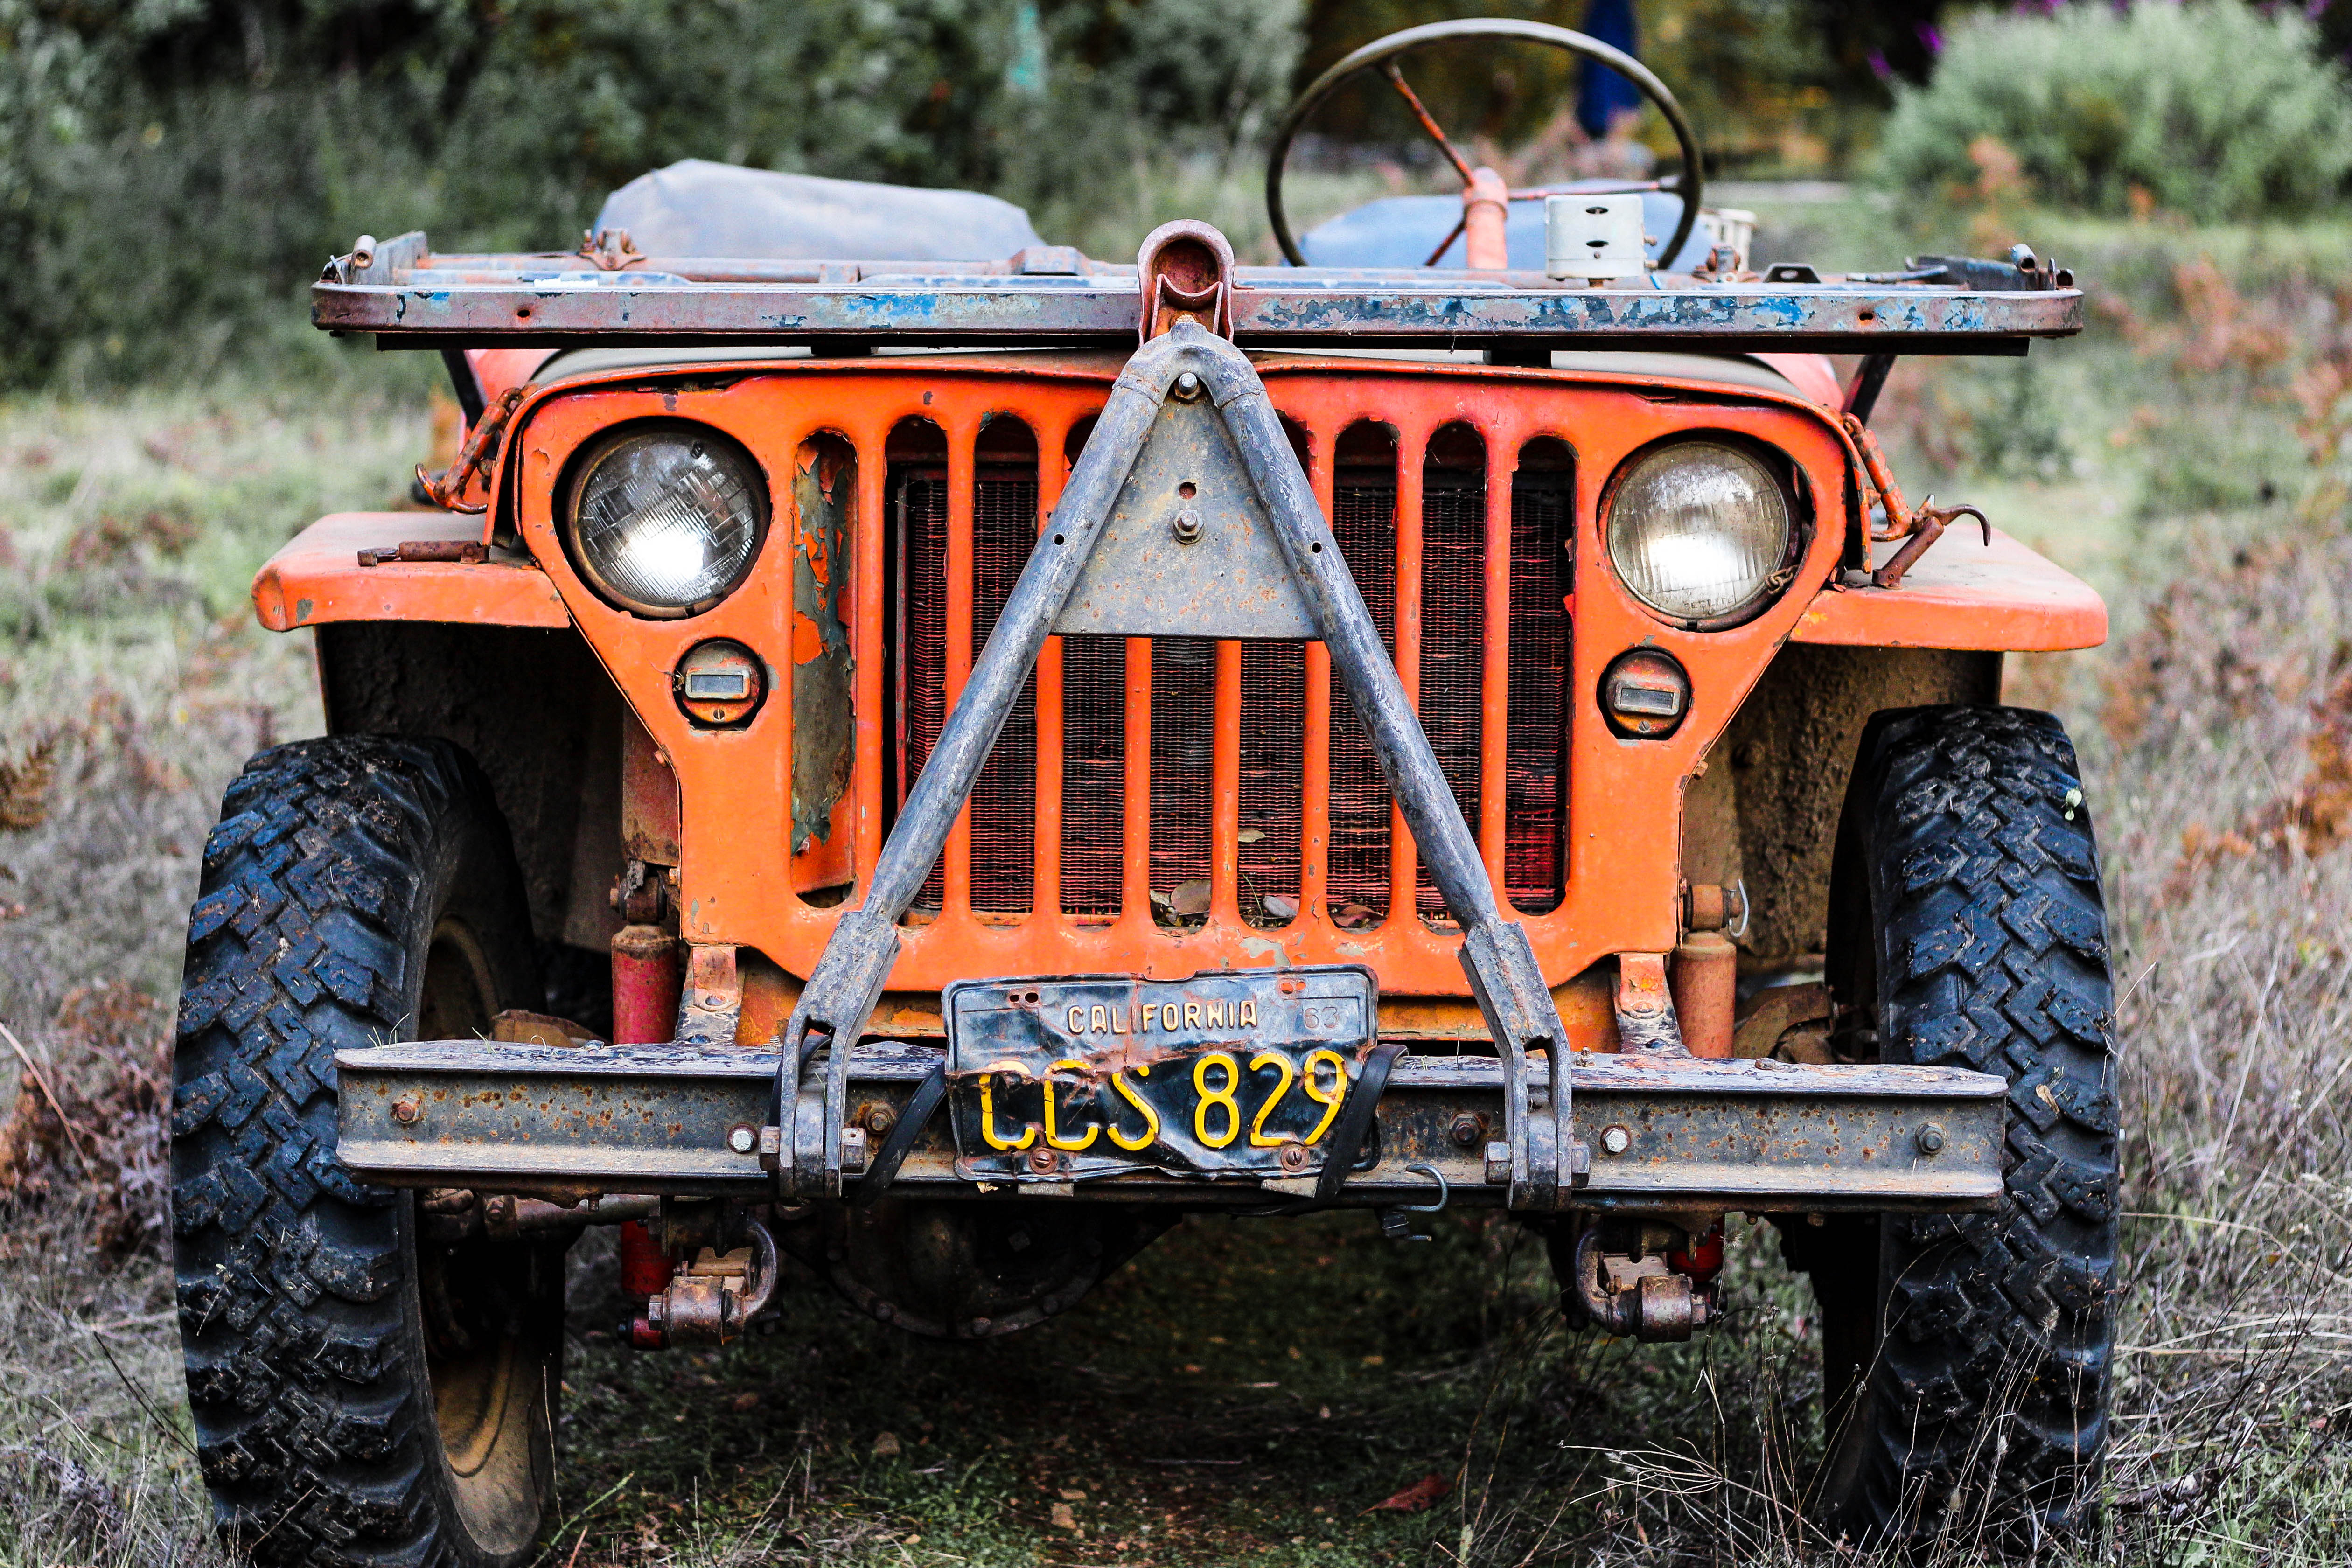
car, jeep, transportation, truck, vehicle, bumper, farm machine, off road vehicle, land vehicle, automobile make, automotive exterior, off roading, off road racing, tow truck